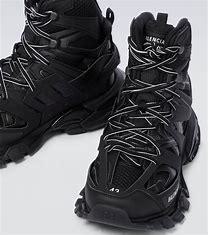
Brand: Balenciaga
Model: Track 2